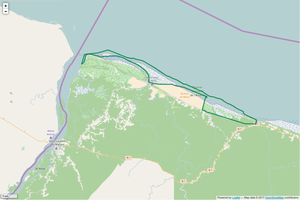
Périmètre de la RNN de l'Amana.
La réserve naturelle nationale de l'Amana est une réserve naturelle nationale située en bord de mer au nord de la Guyane française. Classée en 1998 pour une superficie de 14 800 hectares, elle protège l'un des sites les plus importants pour la reproduction de 4 espèces de tortues marines.